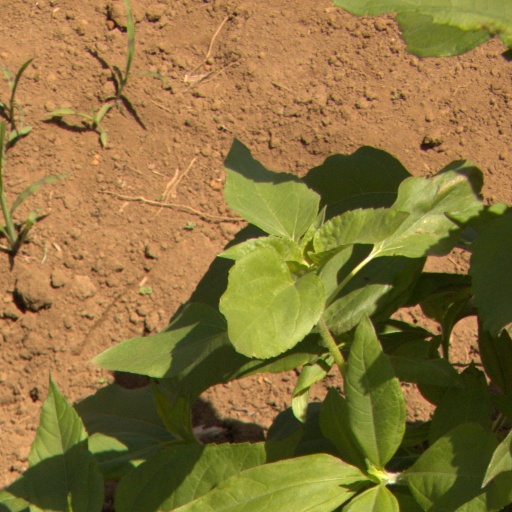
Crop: Jerusalem artichoke